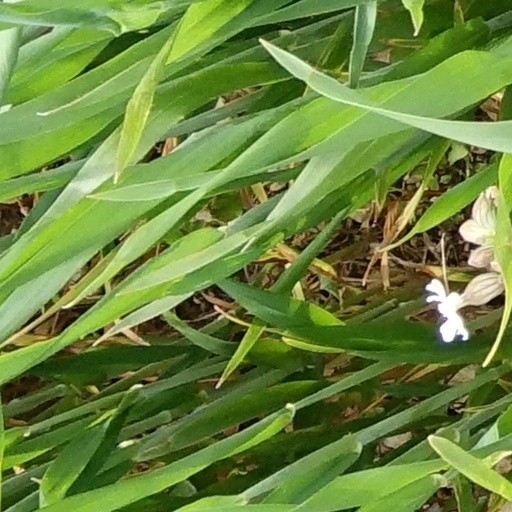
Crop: wheat